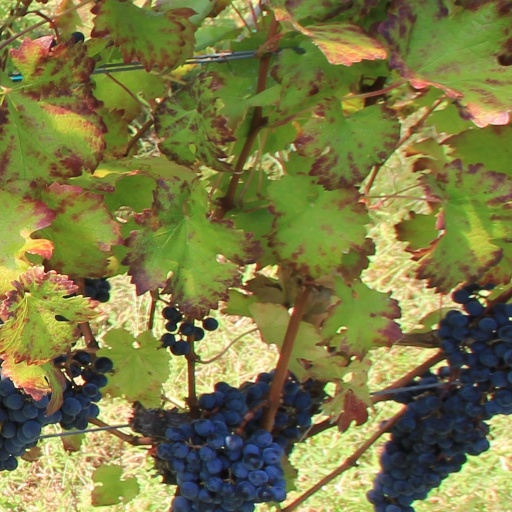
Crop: grape